Nasrollah Minbashian

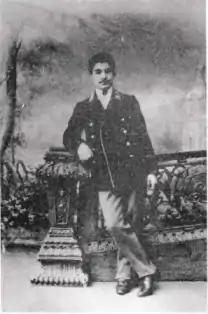
Nasrollah Minbashian at the Conservatory in Saint Petersburg

Nasrollah Minbashian was born in 1885, and received musical education from his father Gholam Reza Minbashian in Dar ul-Funun, as well as from the French music teacher Alfred Jean Baptiste Lemaire. In 1898, he was 13 years old when his father took him to Saint Petersburg and enrolled him in the conservatory, while Gholam Reza himself followed lessons by Rimsky-Korsakov. When he left Russia in 1891, Gholam Reza arranged for his son to stay with his teacher at the conservatory, so that Nasrollah could continue his education privately as well. Nasrollah Minbashian would stay there for seven years. In 1905, he was 20 years old and returned to Iran to teach the cello. He stayed a few years in Shiraz, but then returned to Russia in 1912 where he became the piano teacher of Princess Irina Alexandrovna Romanova.